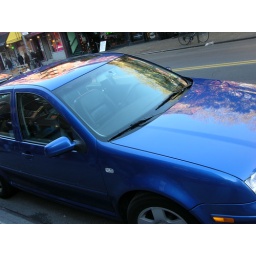
car of the person in my dream last night